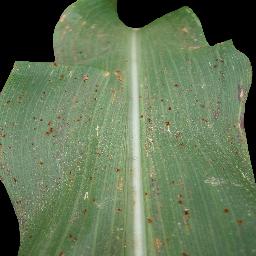
Label: Corn___Common_rust